Chinelo Anohu

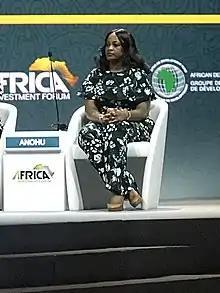

Chinelo Anohu is a Nigerian lawyer, public servant and administrator. She is the immediate past Director General and CEO of National Pension Commission, (PenCom). She was a member of Pension Reform Committee of 2004 that introduced contributory pension scheme in Nigeria. In May 2019, she was appointed as the Head and Senior Director of the AfDB's Africa Investment Forum.